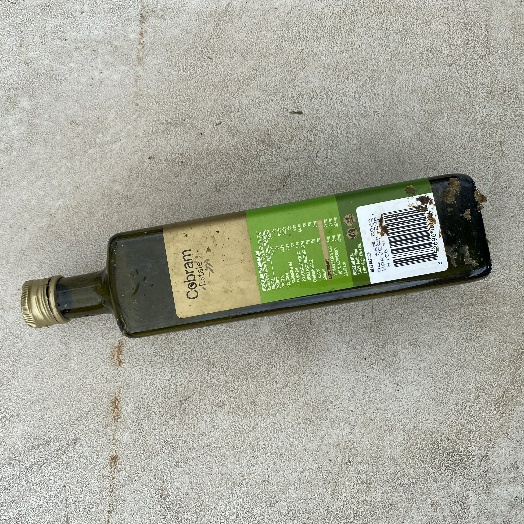
Label: Glass